1957 World Series

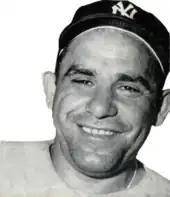
Yogi Berra

With the opposing teams' top pitchers, Whitey Ford and Lew Burdette, facing each other, Game 5 was expected to be a low-scoring affair. However, the game started out with the Yankees looking to score in the first inning. After a leadoff single by Hank Bauer and a sacrifice bunt by Tony Kubek, Gil McDougald hit a line drive that turned into the second out of the inning. Yogi Berra then grounded out. After that, Burdette only allowed multiple Yankee baserunners in the fourth inning.